The Night of the Hunter (film)

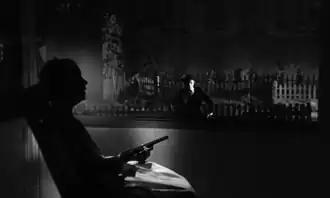
A lighting arrangement in "The Night of the Hunter". Note the placement of the key light off the subject (Lillian Gish) to create a silhouette while illuminating Robert Mitchum in the background. This plays off the conventional association of light with good and darkness with evil.

Principal photography of "The Night of the Hunter" began on August 15 and ended on October 7, 1954, a total of 36 days of shooting. Laughton kept the editor and musical composer on set during filming, which was very uncommon at the time. Mitchum originally suggested that Laughton shoot the film in authentic Appalachian locations, but the director could not afford the budget to do on-location shooting. Besides, he wanted to create the film's unique look on Hollywood sound stages and found what he was looking for at Pathé, Republic Studios, and the Rowland V. Lee ranch in the San Fernando Valley. Certain cutaway shots and compositing shots were shot in West Virginia. Laughton hired Terry Sanders as second unit director in order to scout and shoot the river scenes because he had recently directed an Academy Award-winning short film "A Time Out of War", which mostly took place on a river.